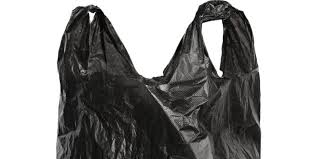
Waste category: plastic